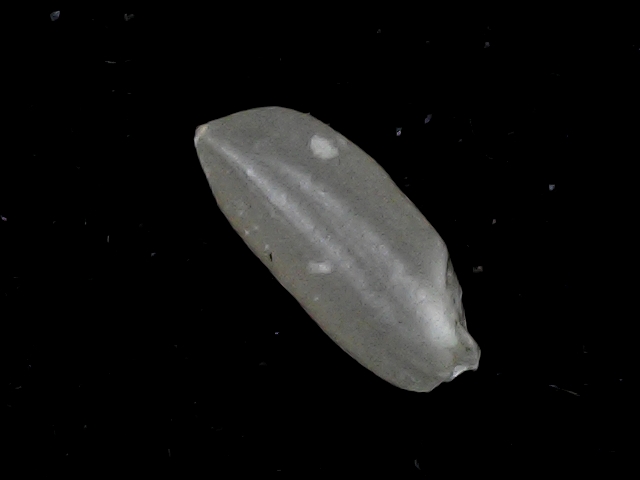
Rice variety: BD39